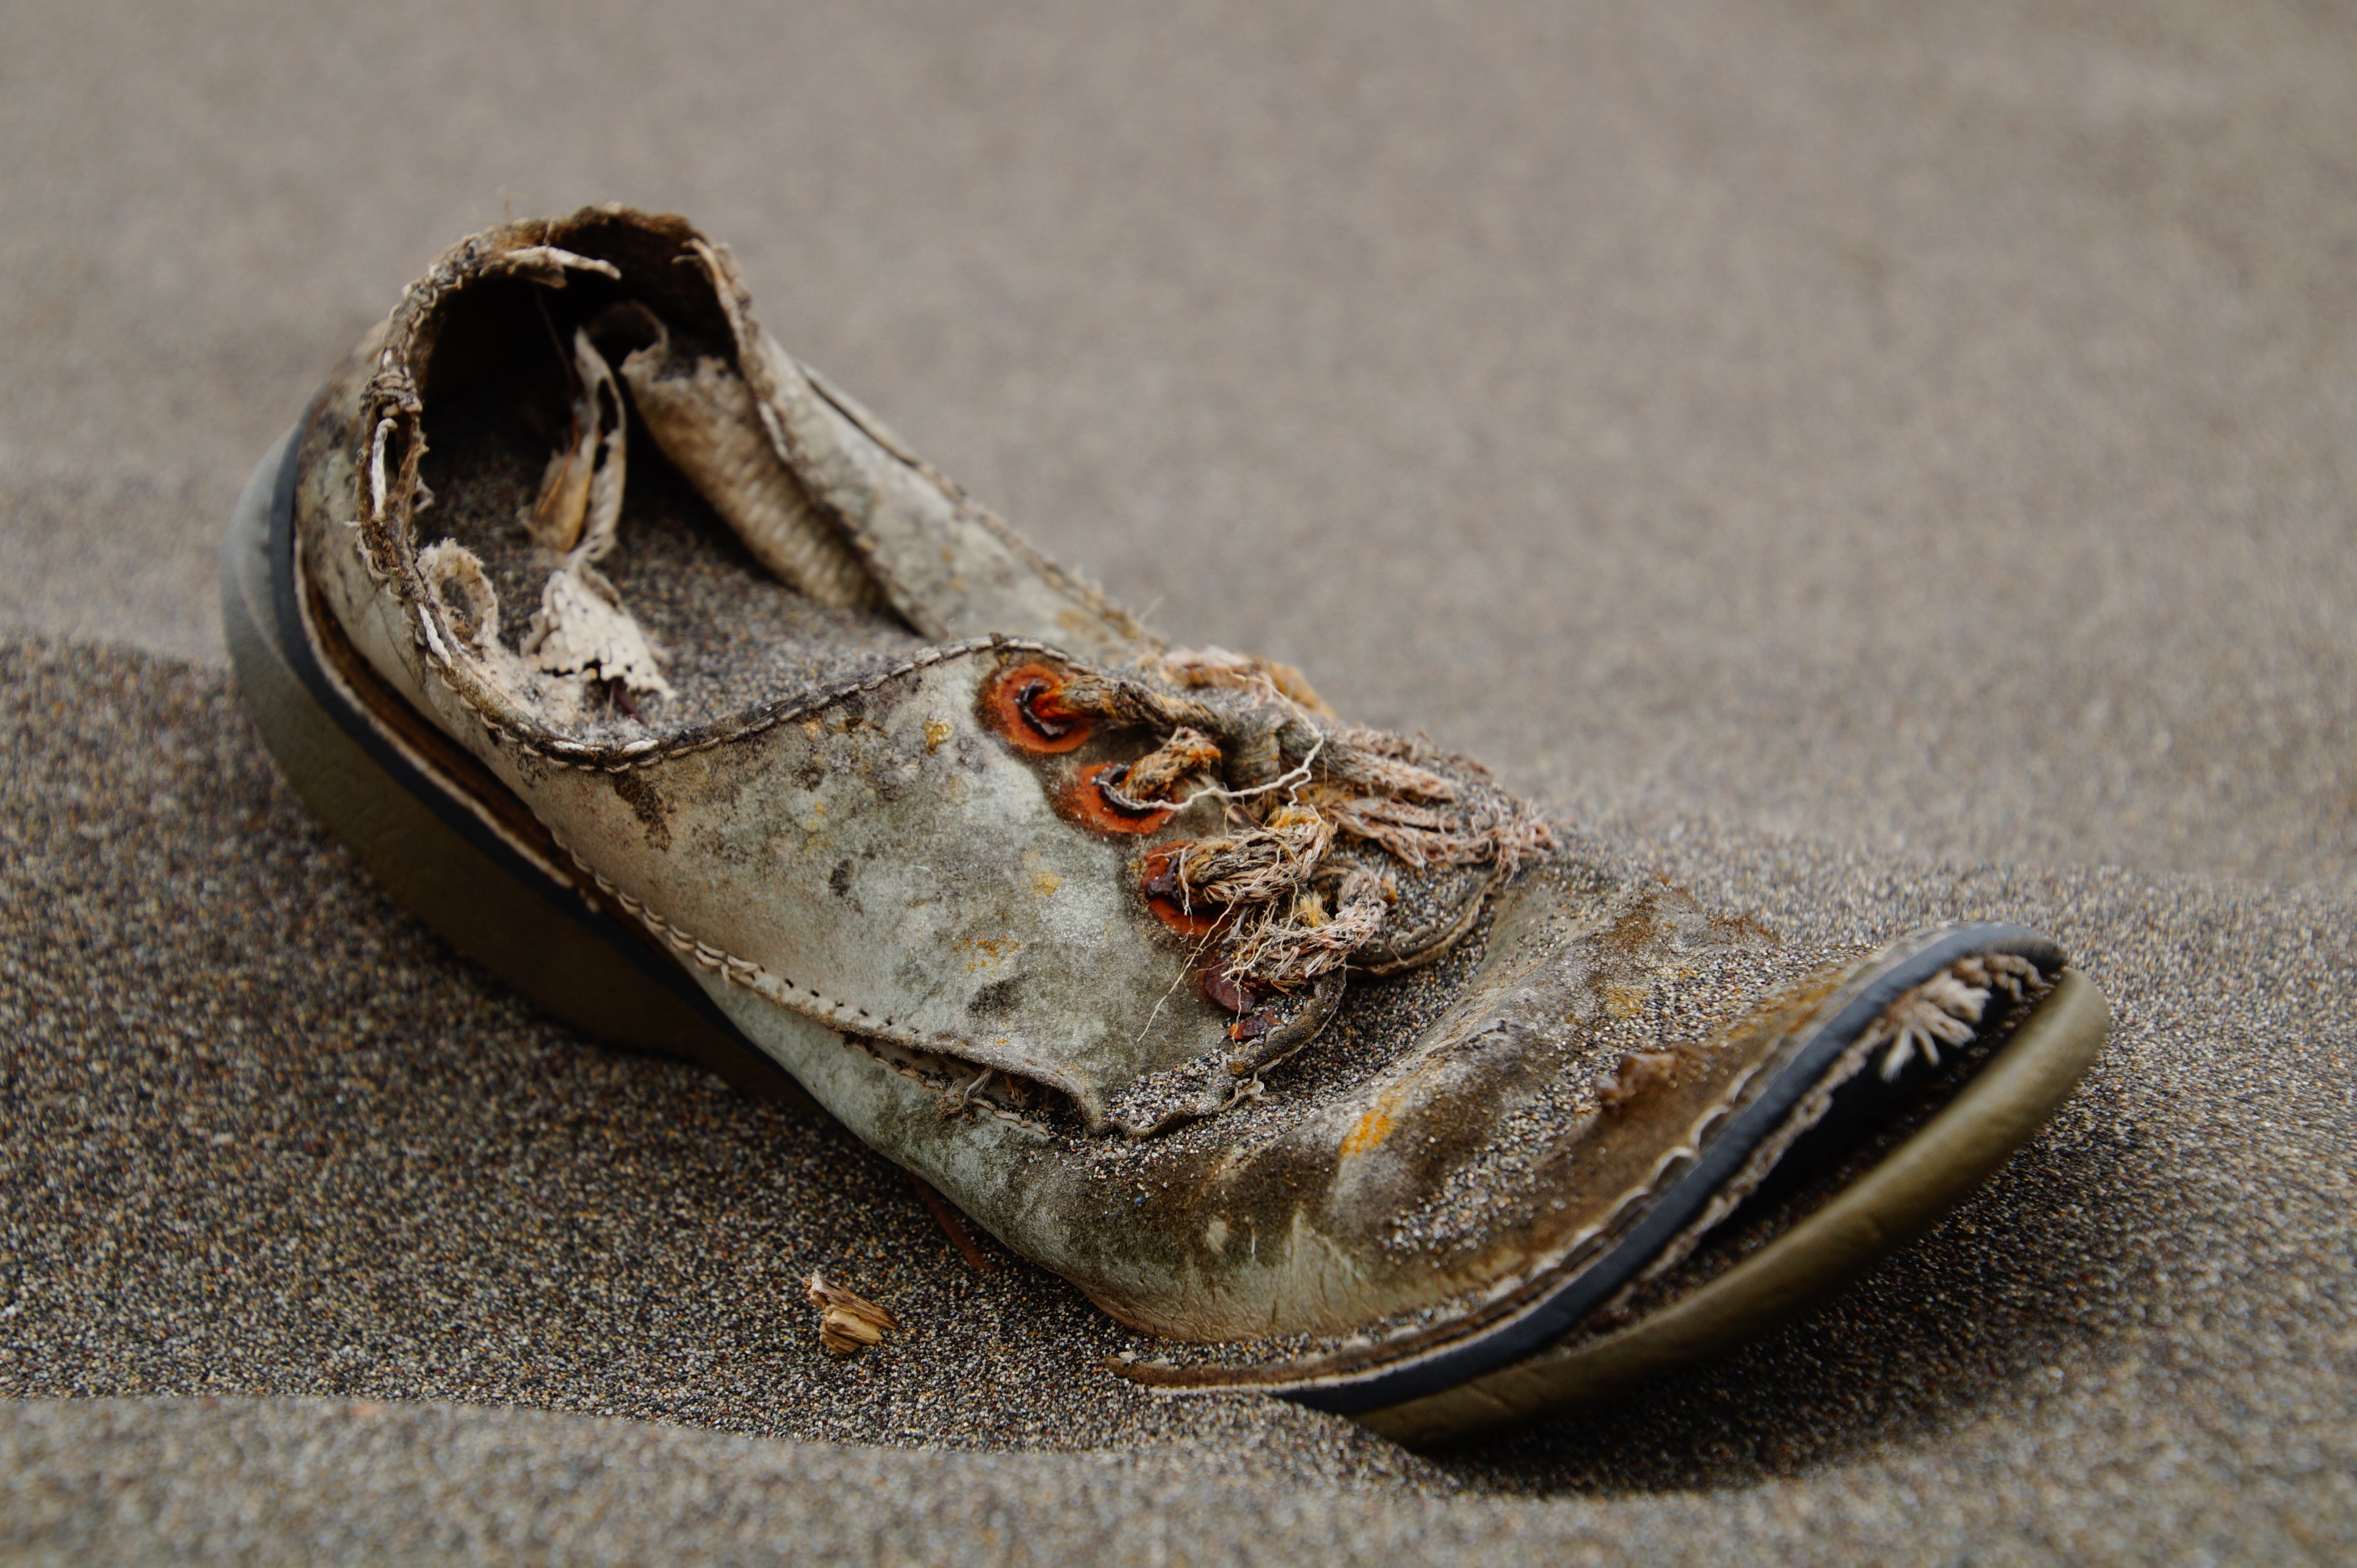
sand, shoe, leather, old, leg, sneaker, lace, sneakers, footwear, outdoor shoe